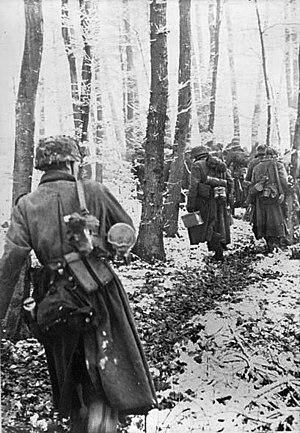
La bataille des Ardennes est le nom donné à l'ensemble des opérations militaires qui se sont déroulées en Ardennes pendant l'hiver 1944-1945. Le théâtre des opérations se déroule presque exclusivement en Belgique orientale, principalement en Ardenne belge avec, pour objectif final, la reconquête du port d'Anvers, mais l'offensive allemande sera stoppée avant même d'atteindre la Meuse. La bataille commence le 16 décembre 1944 par une attaque surprise allemande, à laquelle on a donné le nom d'« offensive von Rundstedt ». Le Generalfeldmarschall von Rundstedt y était opposé : il estimait que l'objectif était trop ambitieux.